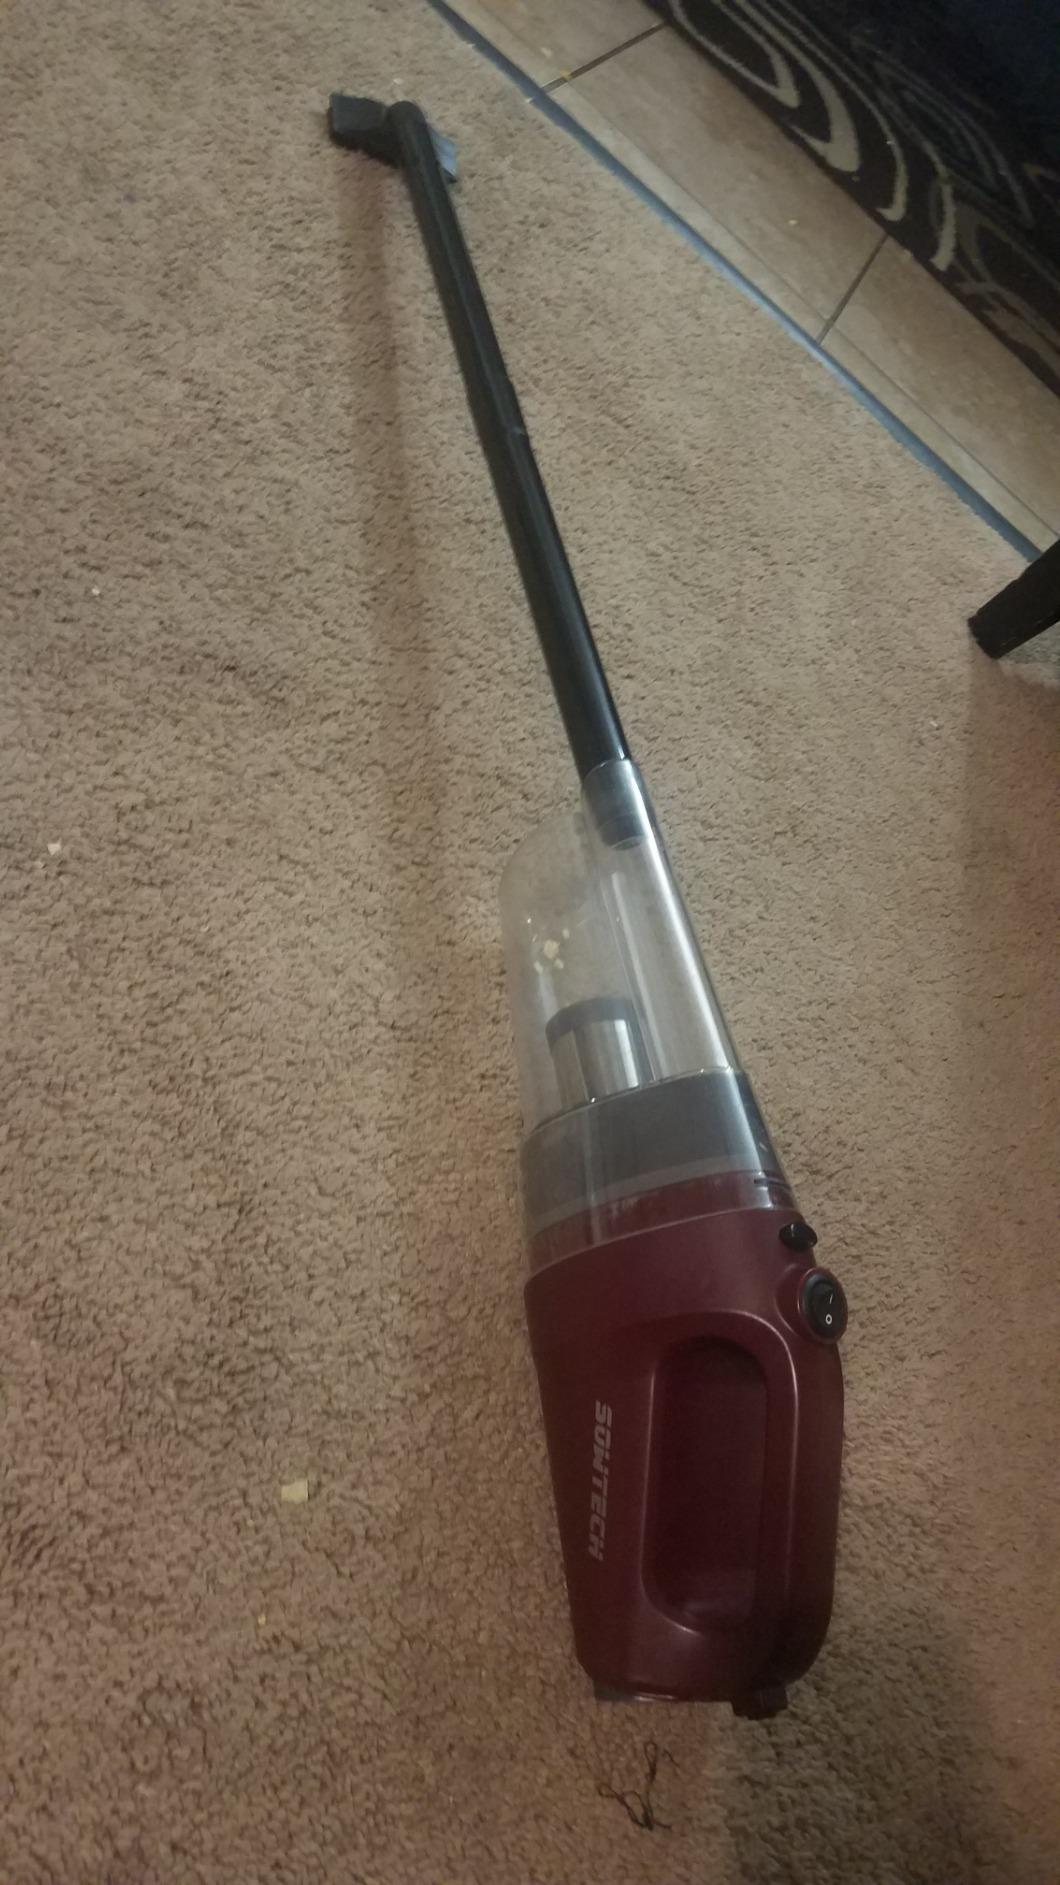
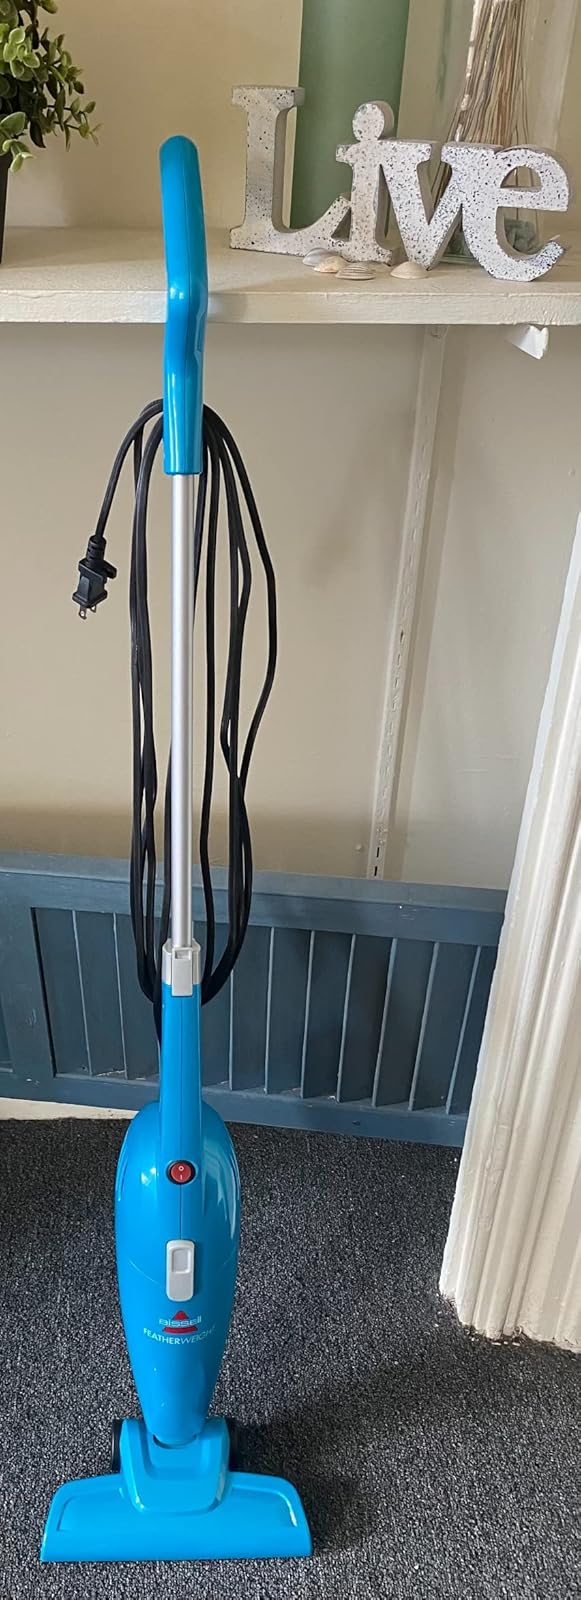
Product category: items_vacuum
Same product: no